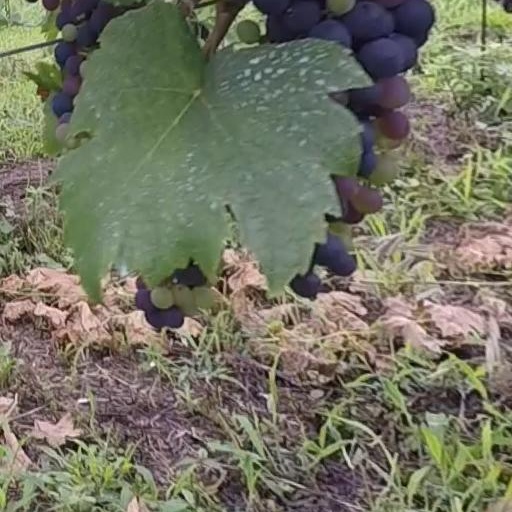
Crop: grape